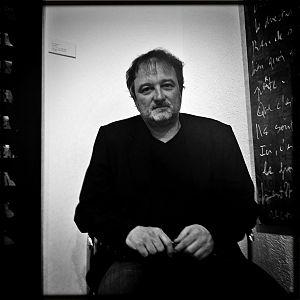
Denis Robert, auteur et journaliste, en juin 2011.
Denis Robert, né le 9 mai 1958 à Moyeuvre-Grande en Moselle, est un journaliste et écrivain français. Spécialiste du journalisme d'investigation, il est également l'auteur de romans, de films documentaires et d'essais. Il est par ailleurs plasticien.